UKZ

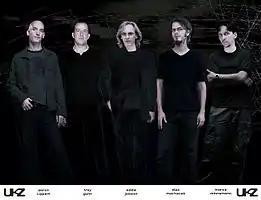

UKZ is an international progressive rock band, that was formed in 2007 by keyboardist/violinist Eddie Jobson, who had played in U.K.